Skewness

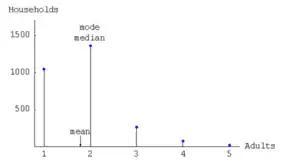
Distribution of adult residents across US households

For example, in the distribution of adult residents across US households, the skew is to the right. However, since the majority of cases is less than or equal to the mode, which is also the median, the mean sits in the heavier left tail. As a result, the rule of thumb that the mean is right of the median under right skew failed.